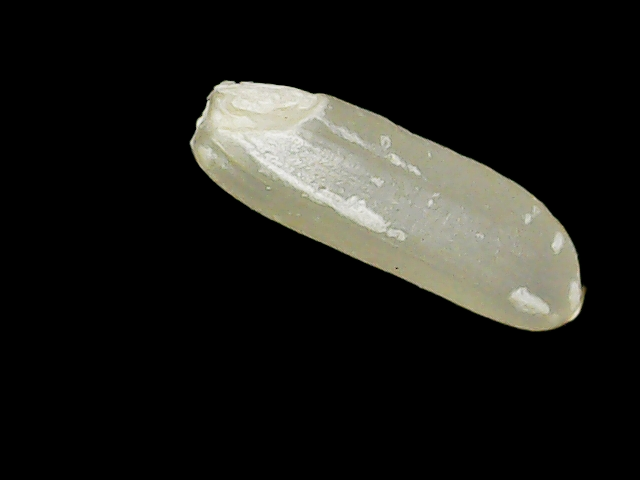
Rice variety: Binadhan7